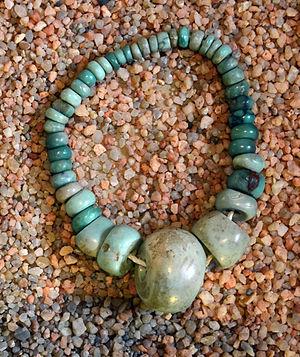
Collier datant du néolithique, en callaïs ( ici de la variscite ), découvert dans le tumulus de Mané-er-Hroek près de Loqmariaquer. 4500 - 4000 - JC. Musée d'Histoire et d'Archéologie de Vannes.
Le tumulus du Ruyk est un tumulus de Locmariaquer, dans le Morbihan en France.